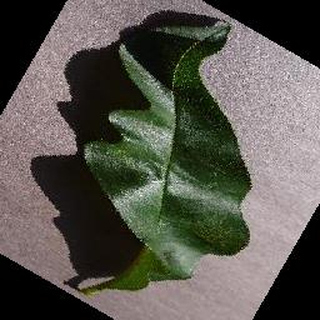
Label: healthy_peach